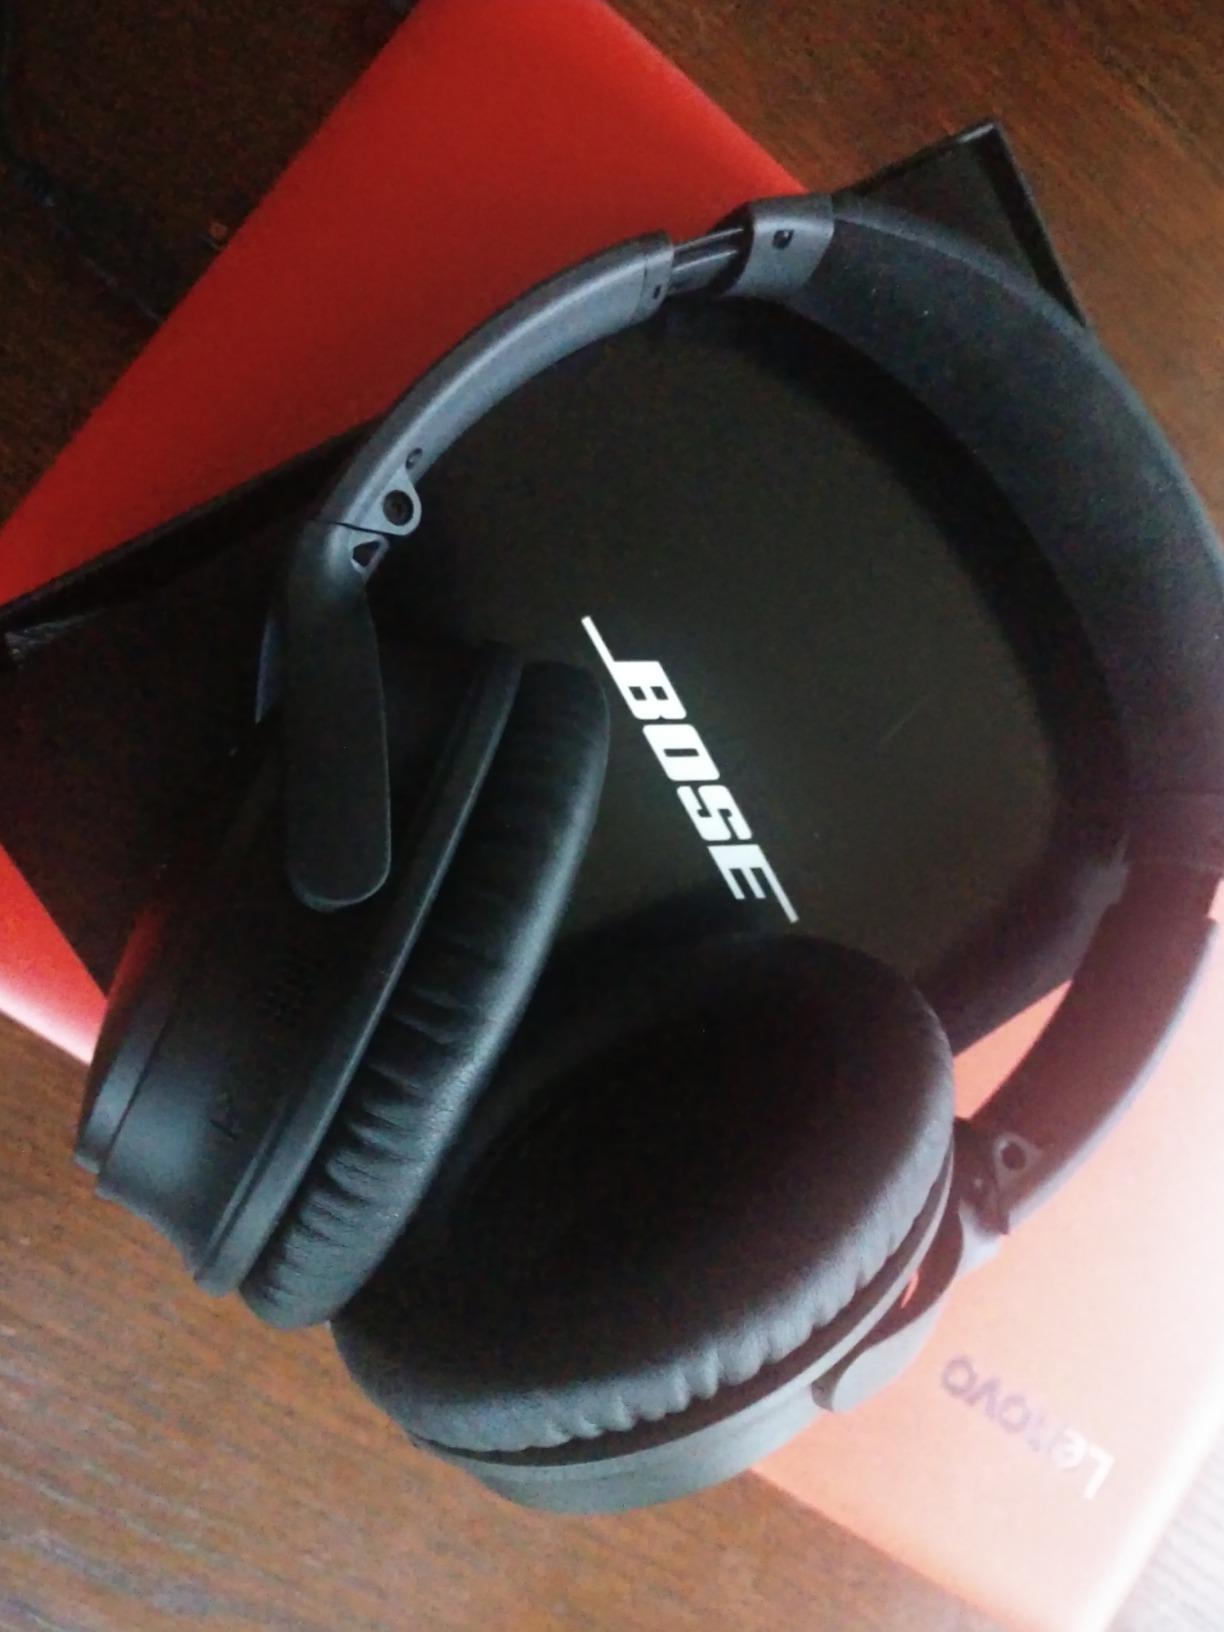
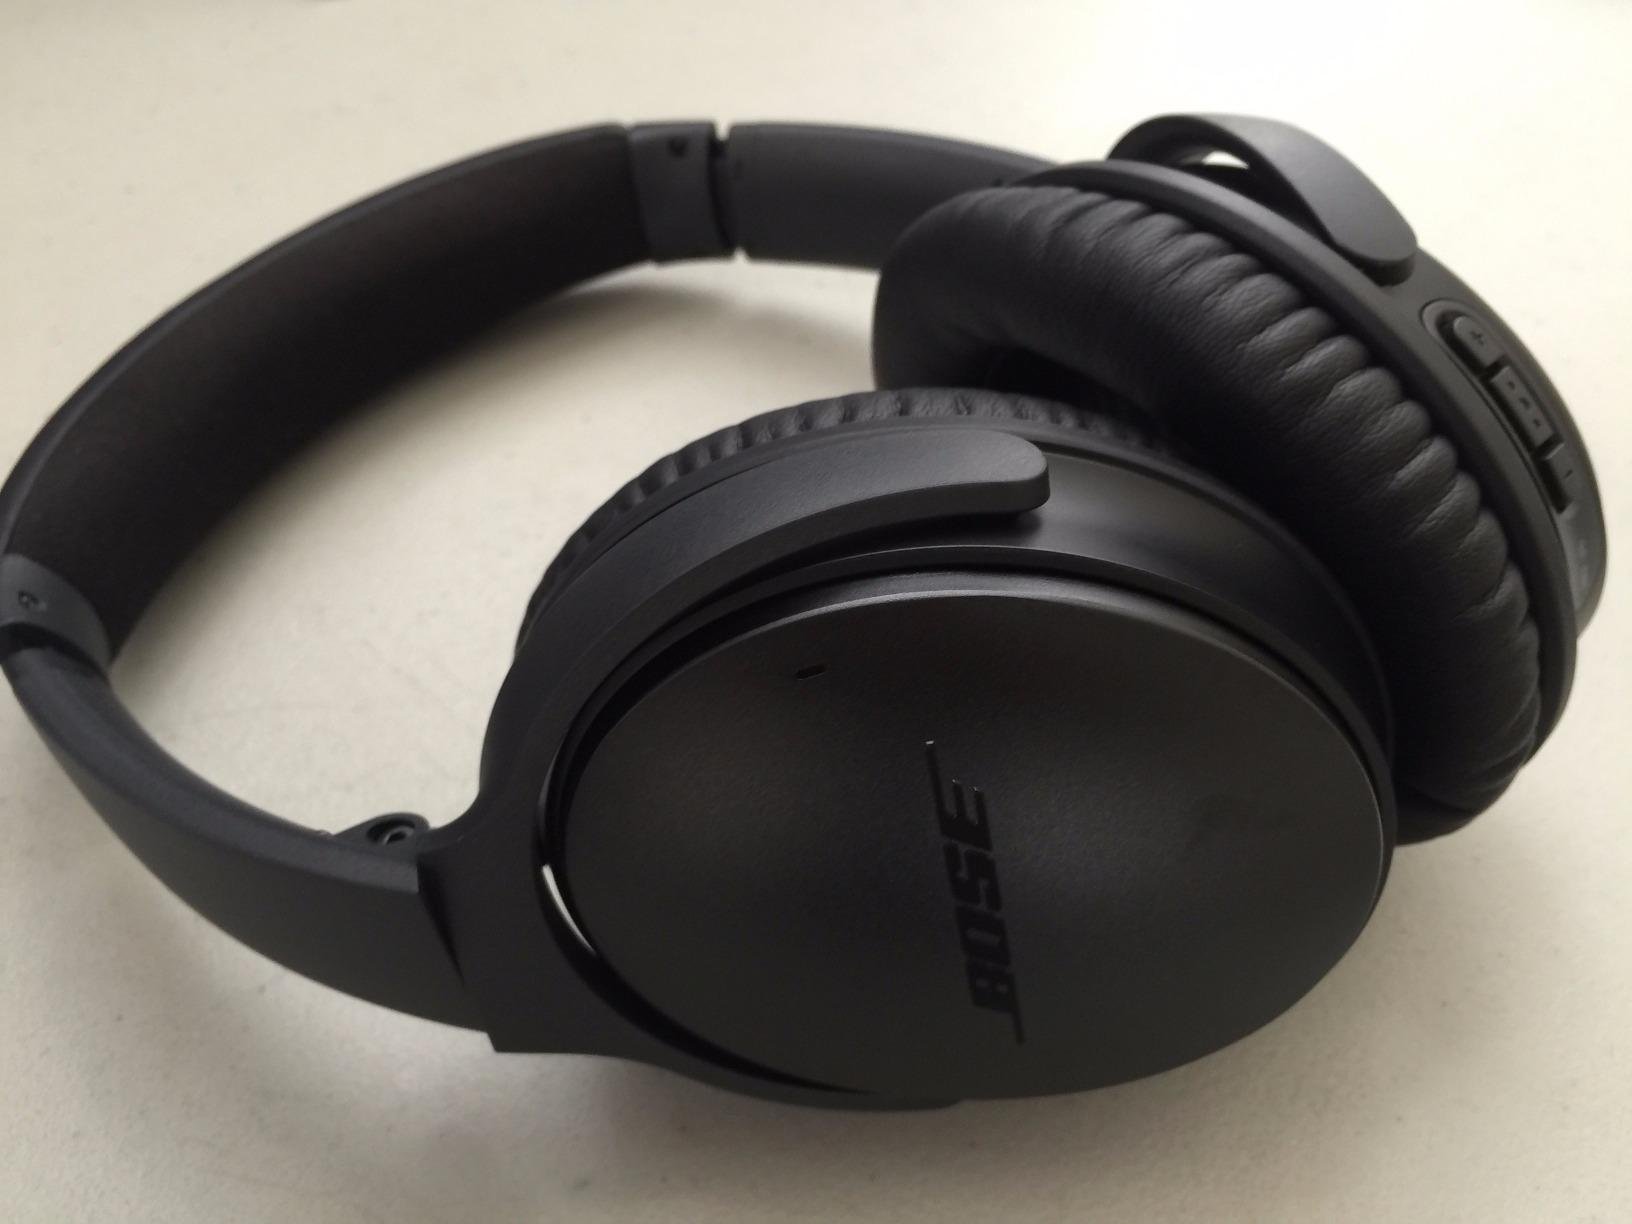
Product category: headphones
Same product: yes